Intercollegiate Rowing Association

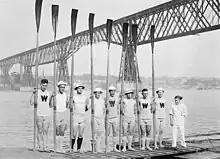
The University of Wisconsin varsity sport rowing team competing in the Intercollegiate Rowing Association regatta on June 11, 1914 at the Poughkeepsie Bridge.

Columbia, Cornell and Pennsylvania were the organizing stewards of the Poughkeepsie Regatta, the IRA Championship until 1949. The first edition was held on the Hudson River at Poughkeepsie, New York, on June 24, 1895.